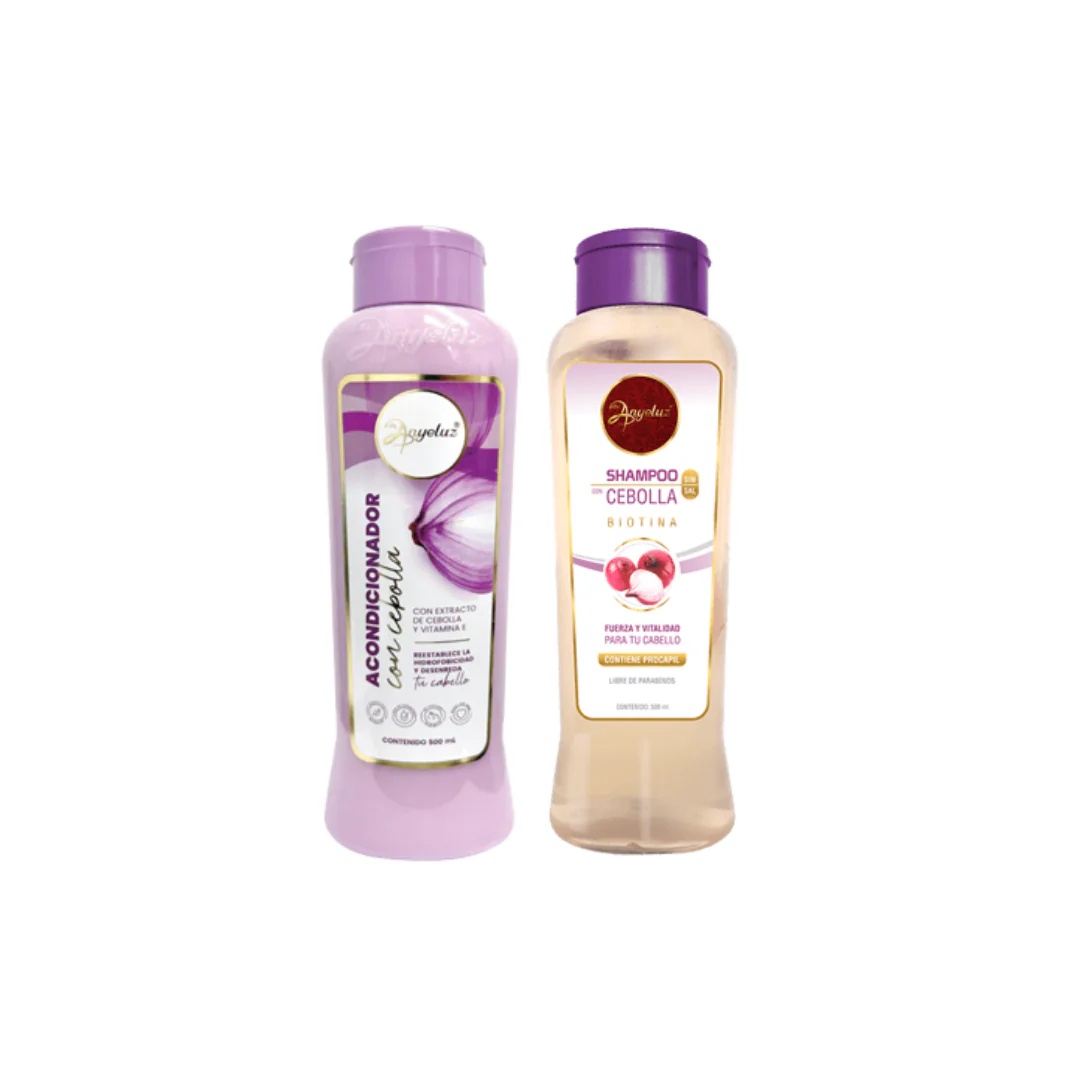
Duo Shampoo- Acondicionador Cebolla Anyeluz
El duo de cebolla fue creado especialmente para mejorar la resistencia del cabello, el brillo, la suavidad, evitar la ruptura y la descamación además de acelerar el crecimiento.
Brand: Anyeluz
Category: Health & Beauty > Personal Care > Hair Care > Shampoo & Conditioner > Shampoo & Conditioner Sets